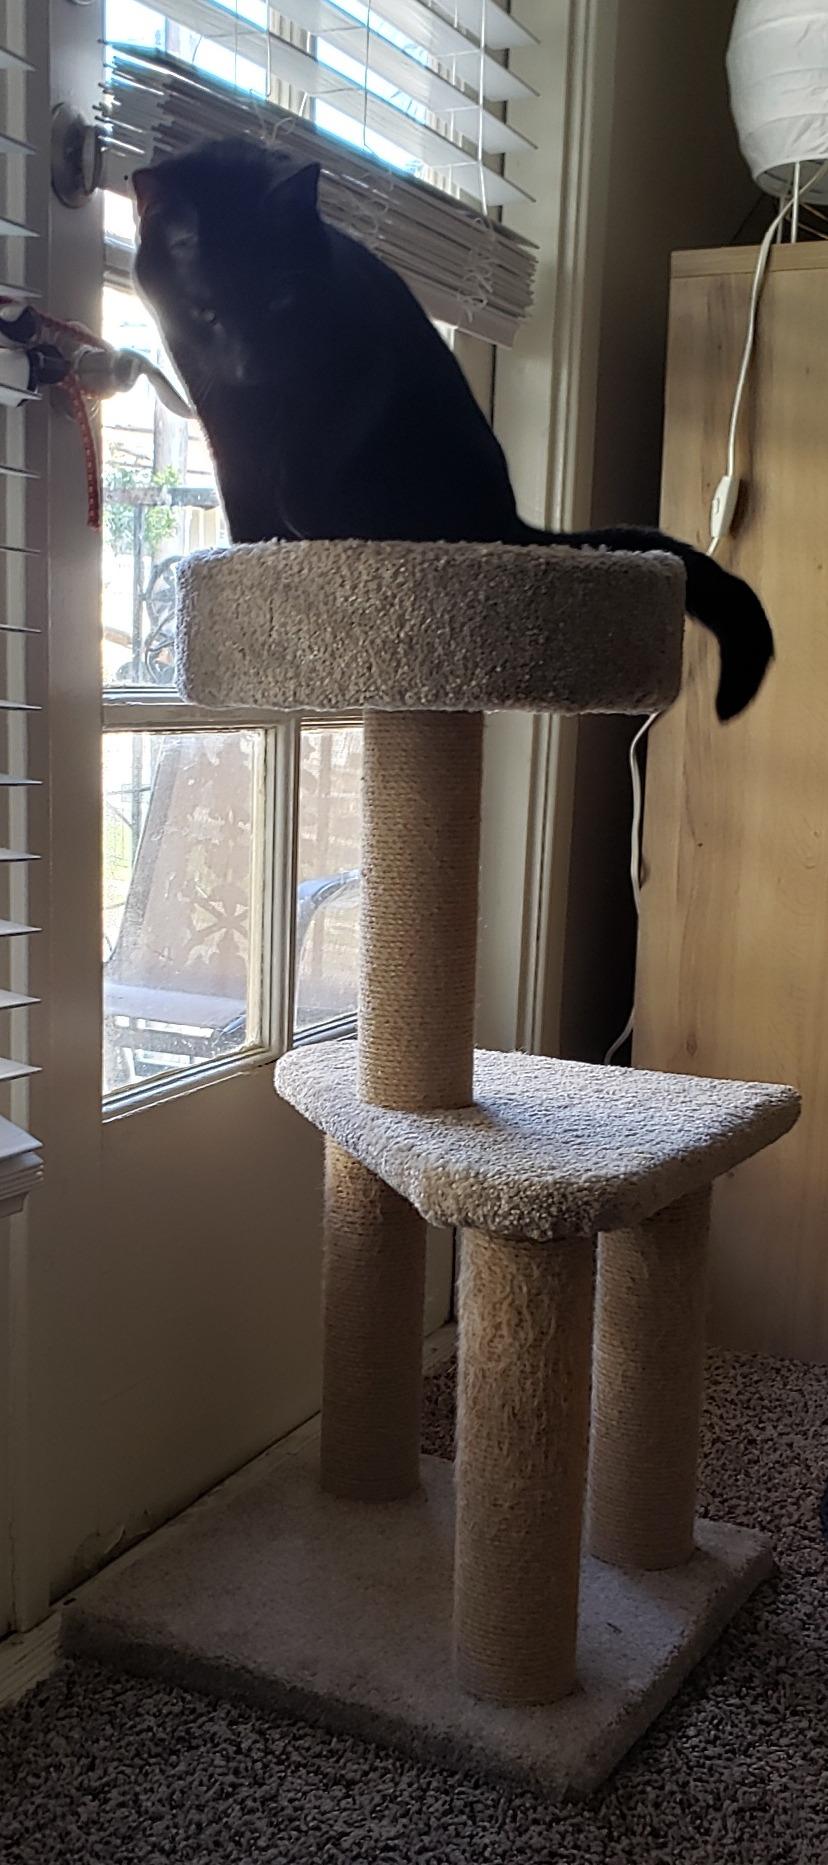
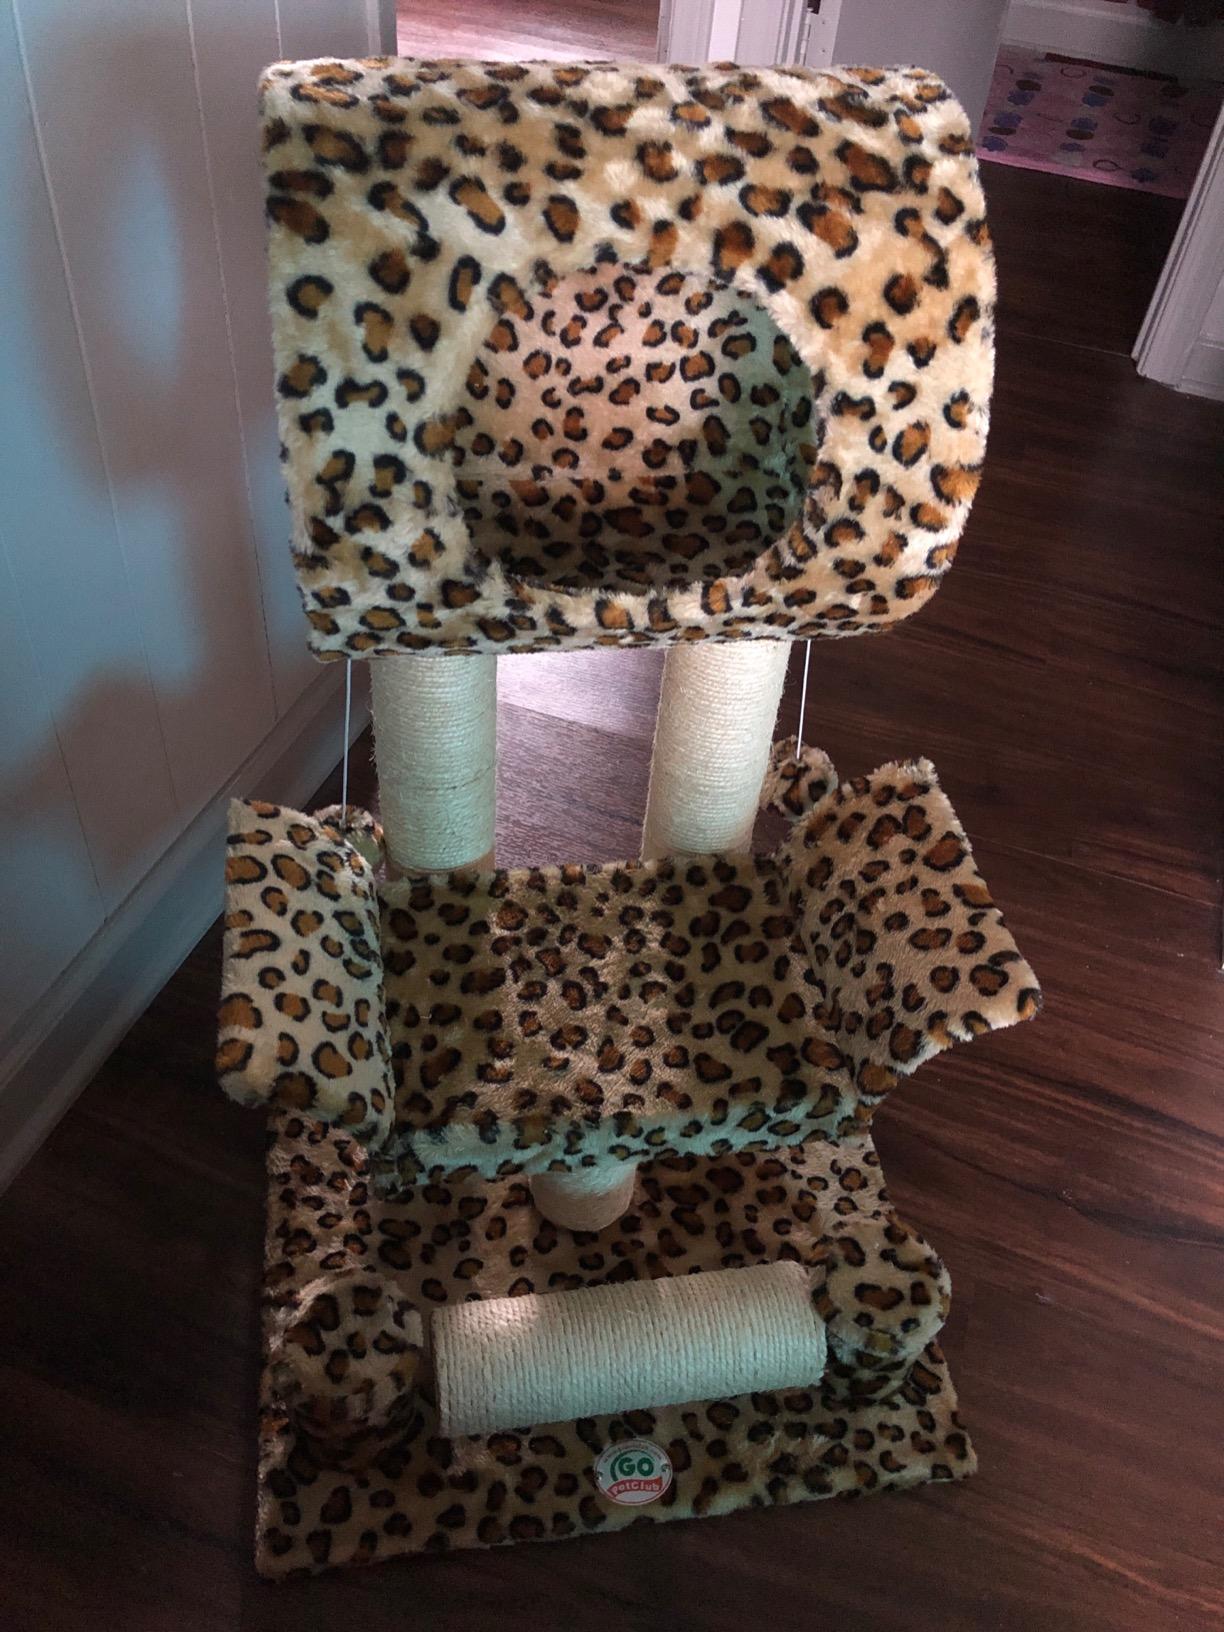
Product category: items_cat tree
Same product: no